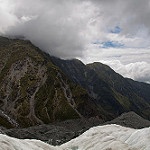
Scene: Outdoor